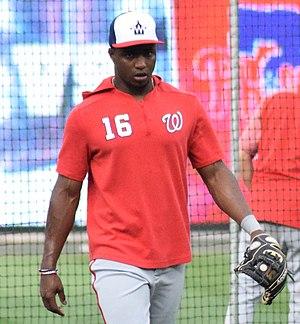
Les Nationals de Washington sont une franchise de baseball de la Ligue majeure de baseball basée à Washington, DC depuis 2005. Ils évoluent dans division Est la Ligue nationale qu'ils ont remportée en 2012 et 2014. Ces deux années, ils terminent avec le meilleur pourcentage de la ligue nationale. En 2019, ils remportent la Série de Championnat de la Ligue nationale puis, pour la première fois, la Série mondiale. Les Nationals sont les anciens Expos de Montréal, relocalisés dans la capitale américaine après la saison 2004.
Víctor Enrique Robles Brito est un joueur de champ extérieur des Nationals de Washington de la Ligue majeure de baseball.